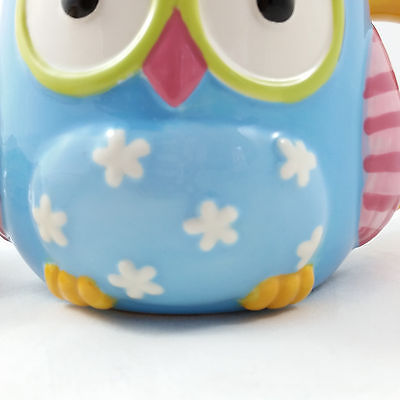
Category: mug